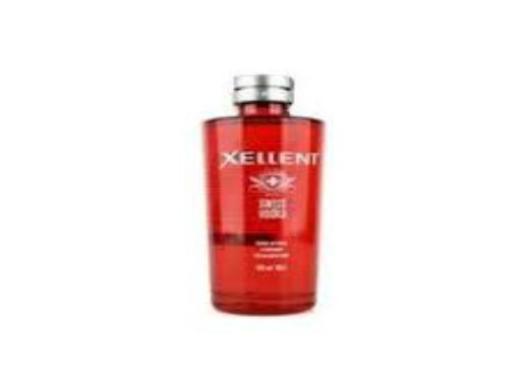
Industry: Necessities